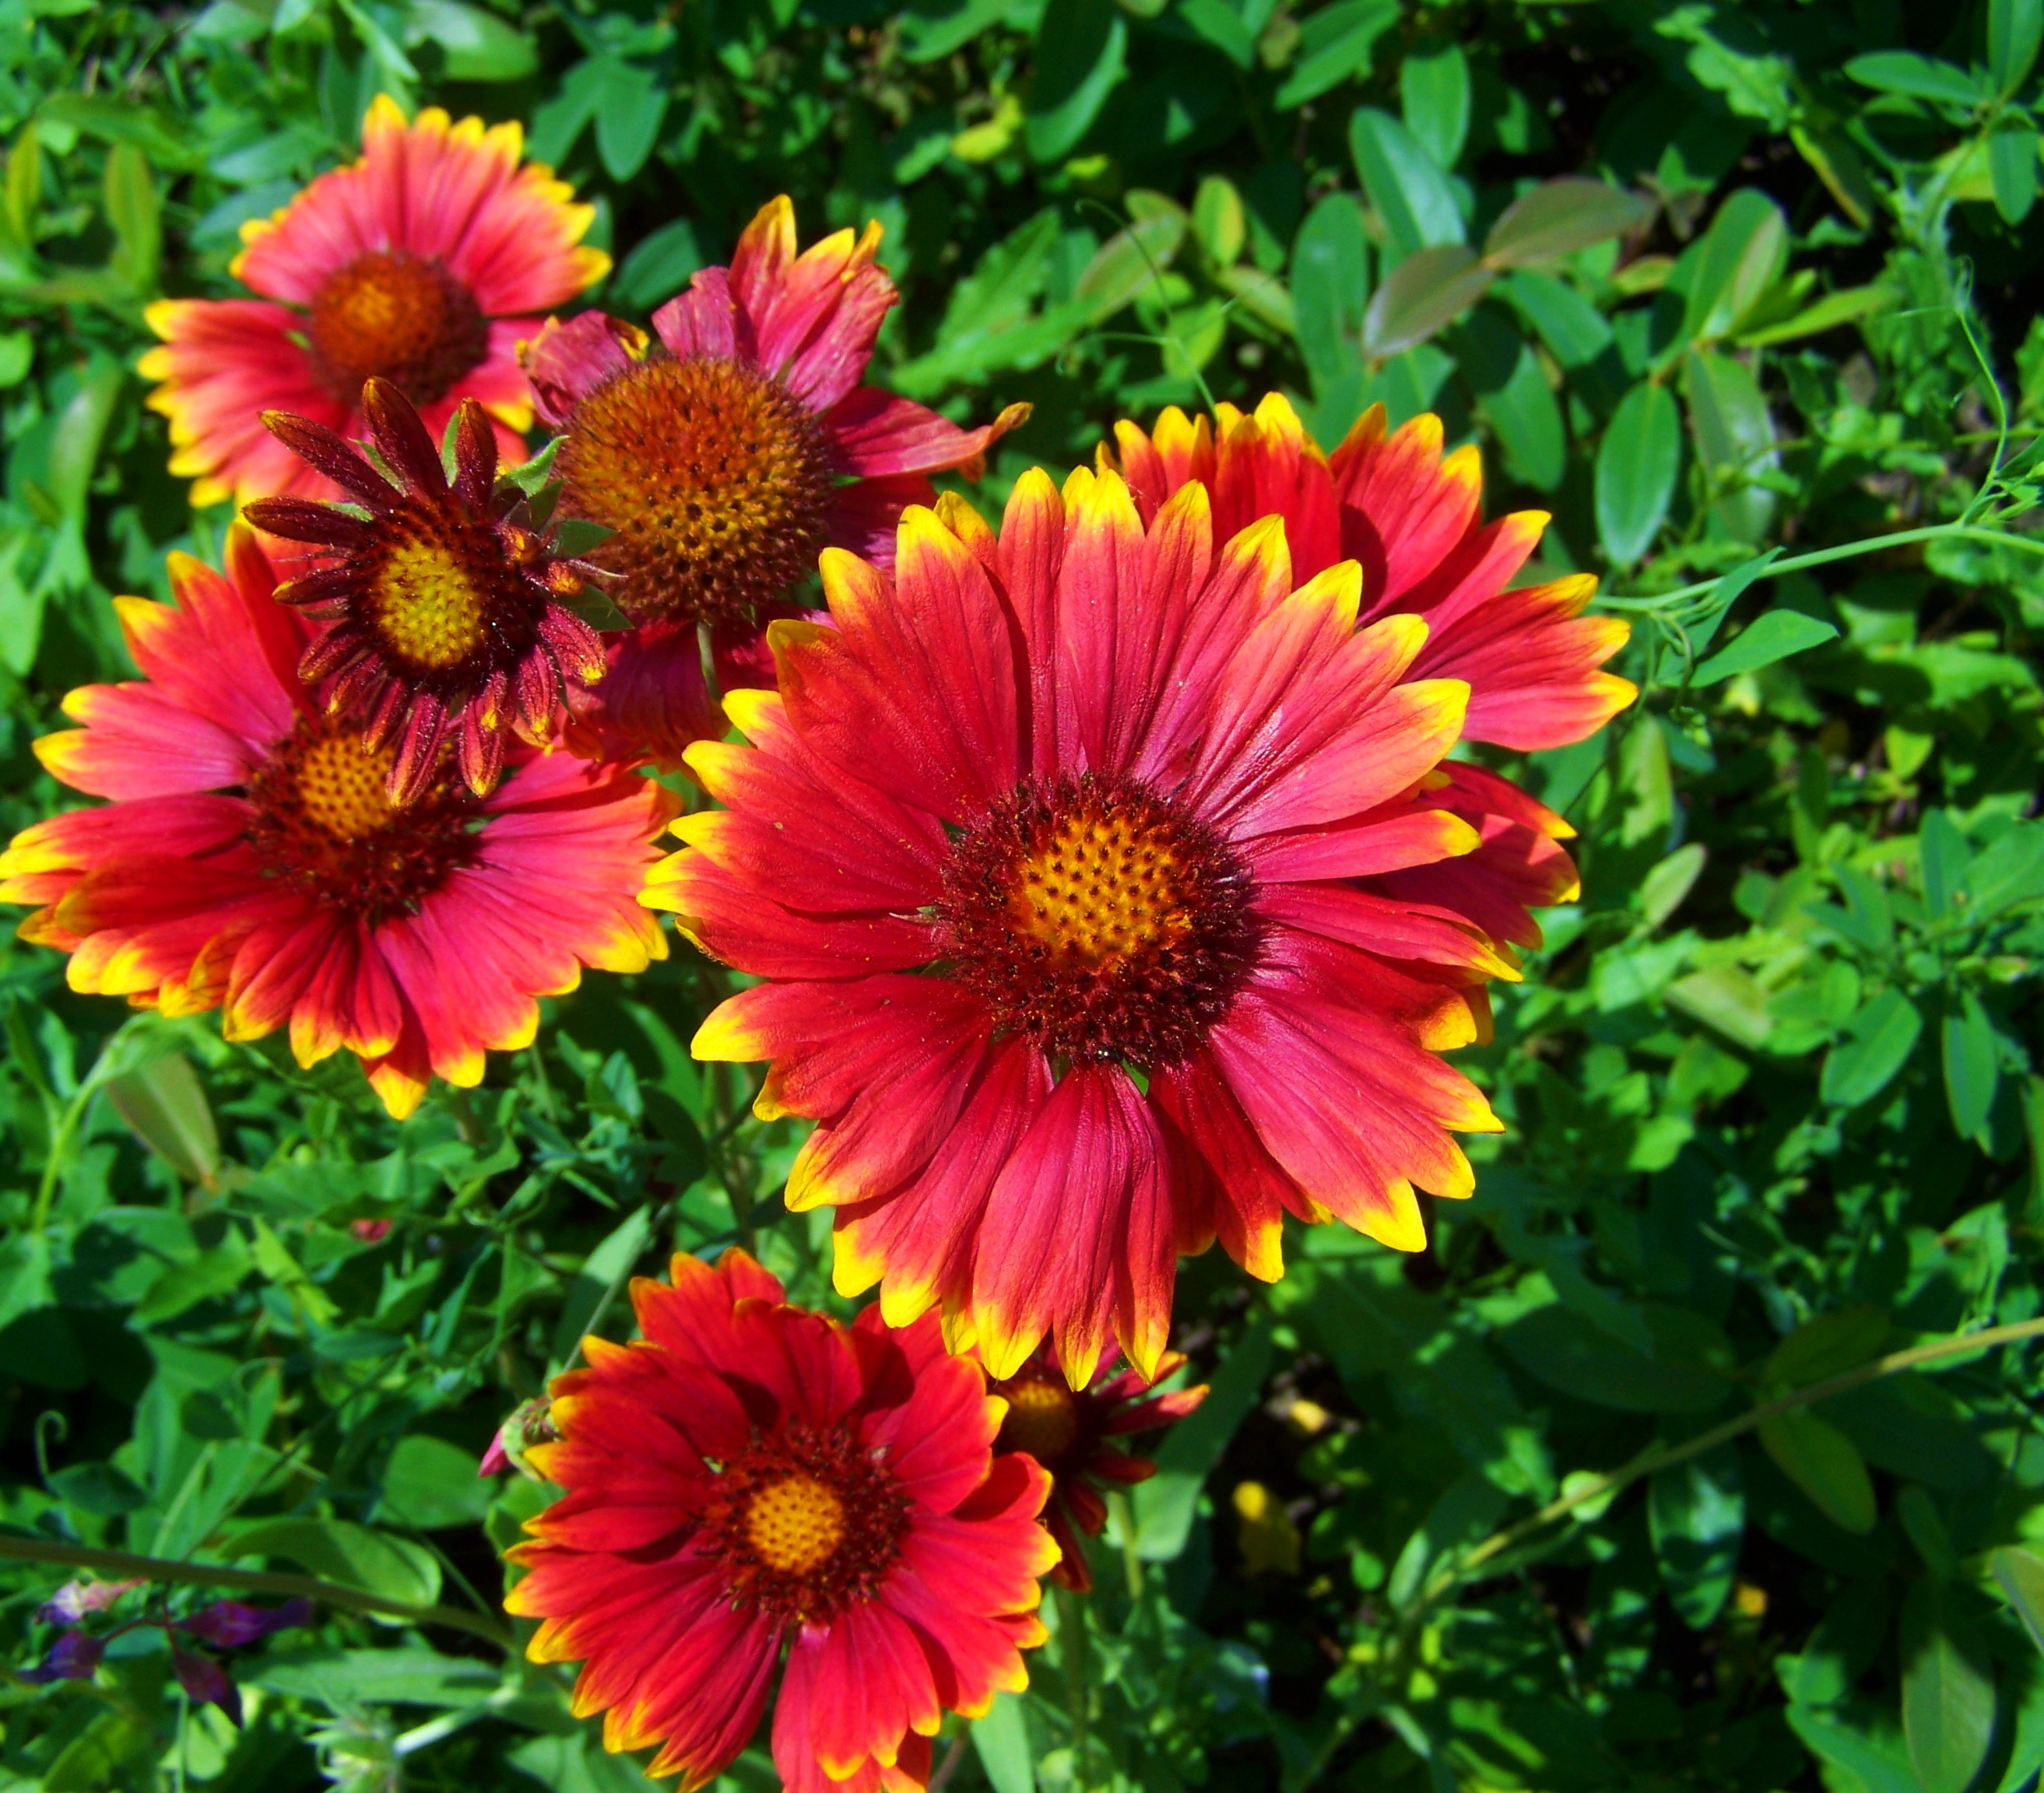
plant, flower, petal, botany, flora, gerbera, flower garden, flowering plant, daisy family, summer flower, annual plant, red yellow napvir g, land plant, garden cosmos, blanket flowers